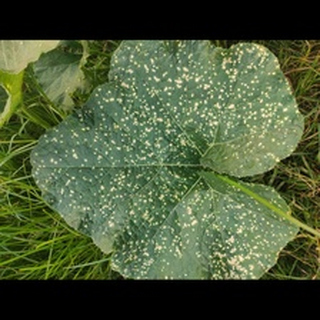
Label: pumpkin_powdery_mildew